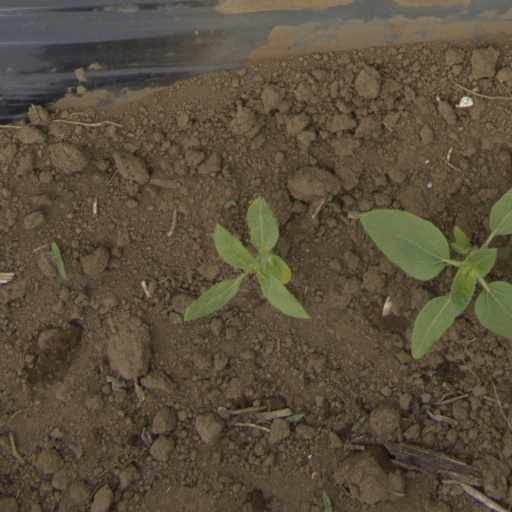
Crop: Jerusalem artichoke